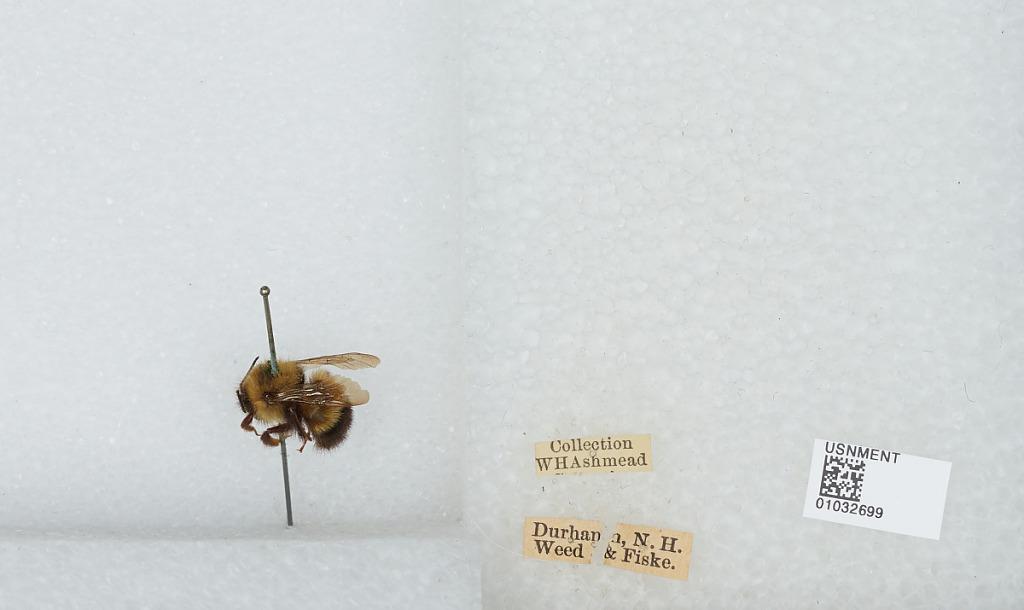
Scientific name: Bombus (Pyrobombus) vagans vagans Smith
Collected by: Weed & Fiske
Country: United States
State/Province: New Hampshire
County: Strafford
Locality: Durham
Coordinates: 43.134, -70.9264